Ingush towers

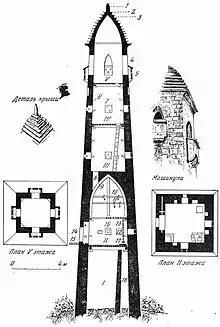
Sections of an Ingush battle tower, drawn by Ivan Shcheblykin in 1928

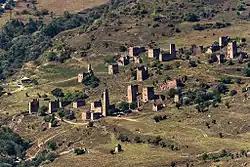
Egikal

The construction craft was sometimes the work of almost entire family brotherhoods, a kind of "professional clan". Such recognized artisans, especially in the construction of military towers ("vhov"), included, e.g., the Barkinkhoev family from the villages of Upper, Middle and Lower . Ingush masters were also known outside Ingushetia—in Chechnya, Ossetia and Georgia.